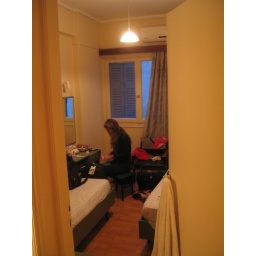
This was our hotel room in Athens. I am standing in the entryway between the bedroom and the bathroom.